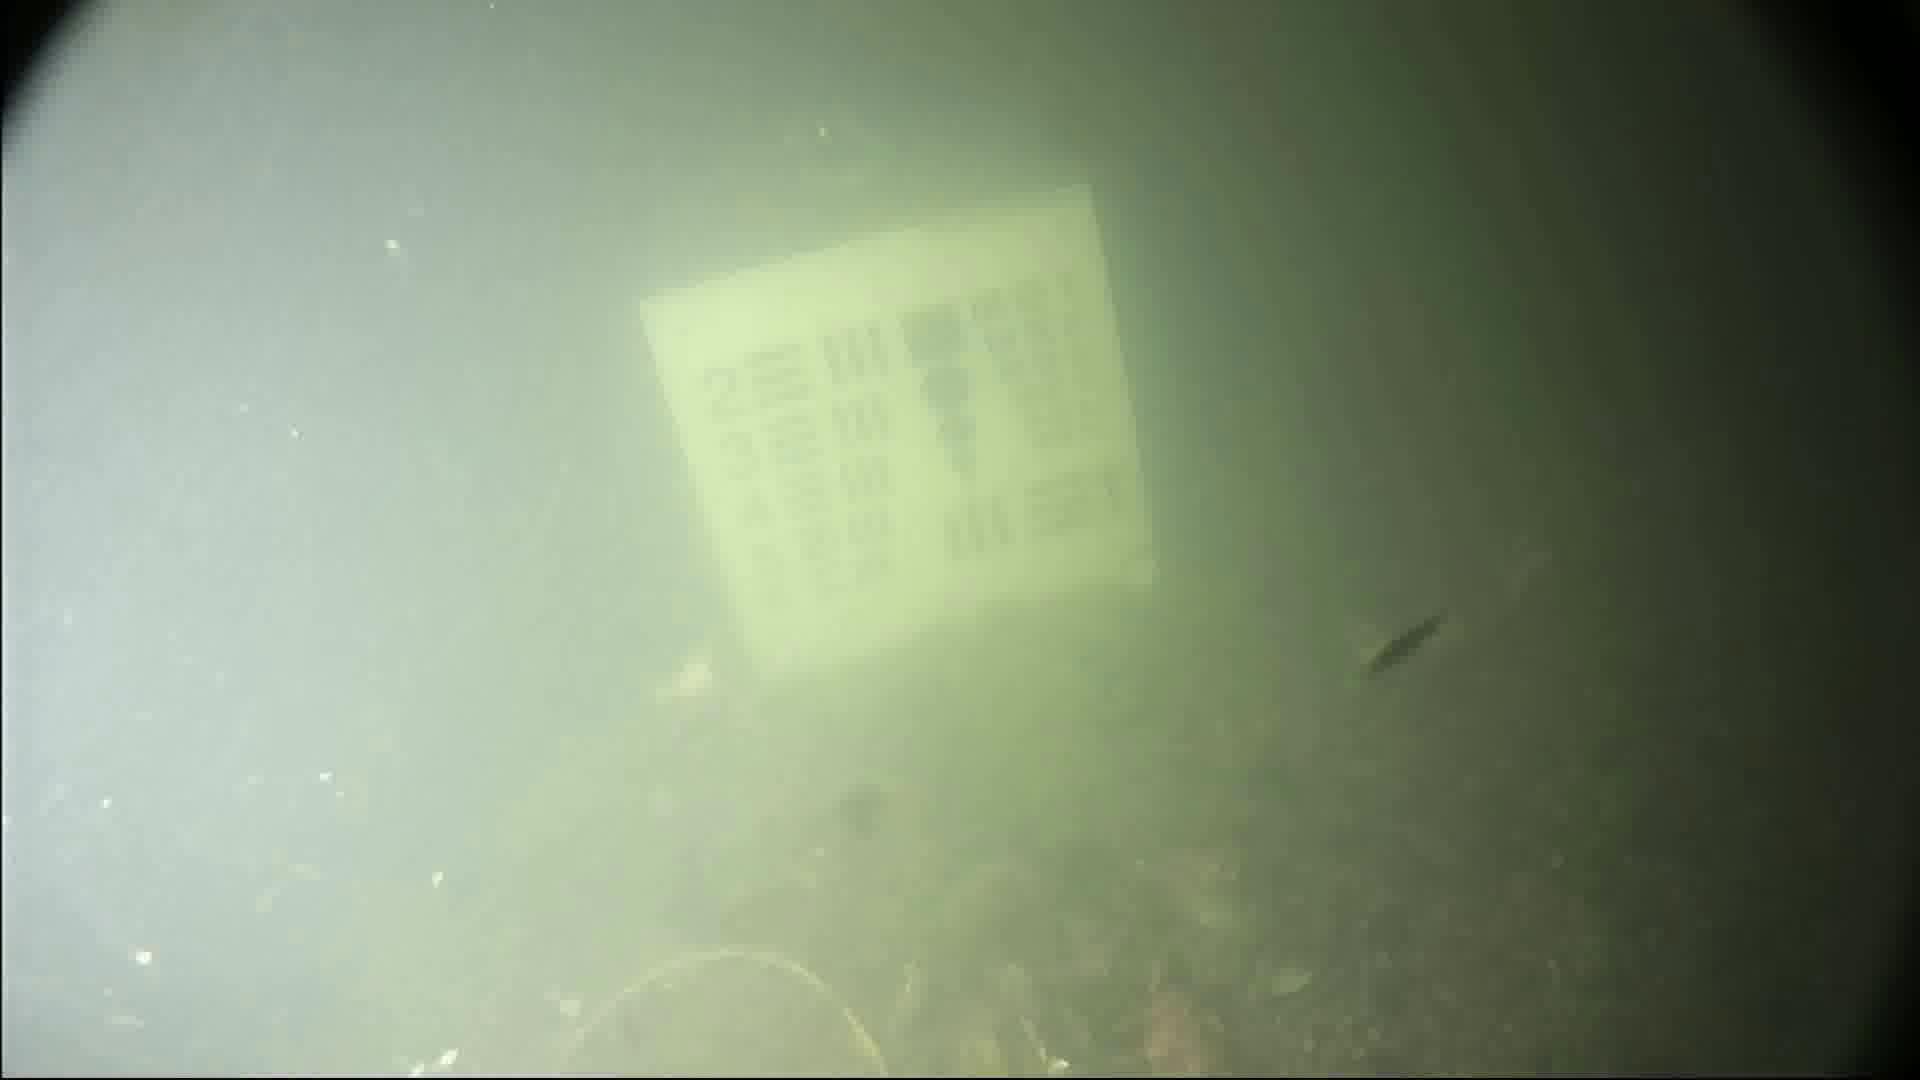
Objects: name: crab